Iain De Caestecker

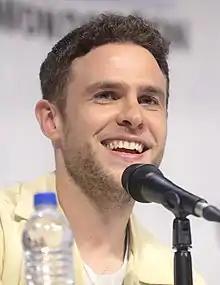
De Caestecker in 2019

Iain De Caestecker (born 29 December 1987) is a Scottish actor. He is best known for portraying Leopold Fitz/The Doctor in the television series "Agents of S.H.I.E.L.D." (2013–2020). He is also known for his roles in "Coronation Street" (2001–2003) as Adam Barlow and the films "Shell" (2012), "In Fear" (2013), "Not Another Happy Ending" (2013), "Lost River" (2014), and "Overlord" (2018).